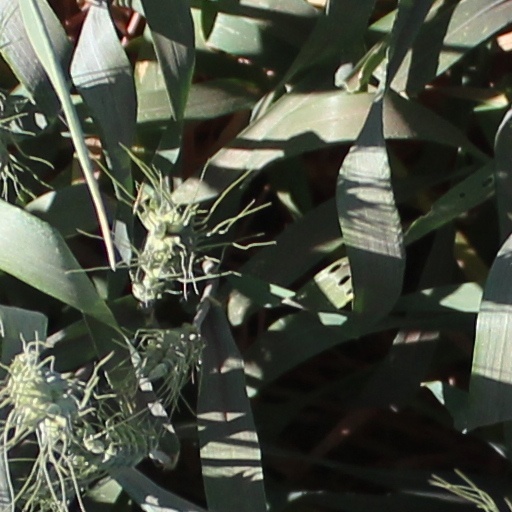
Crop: wheat